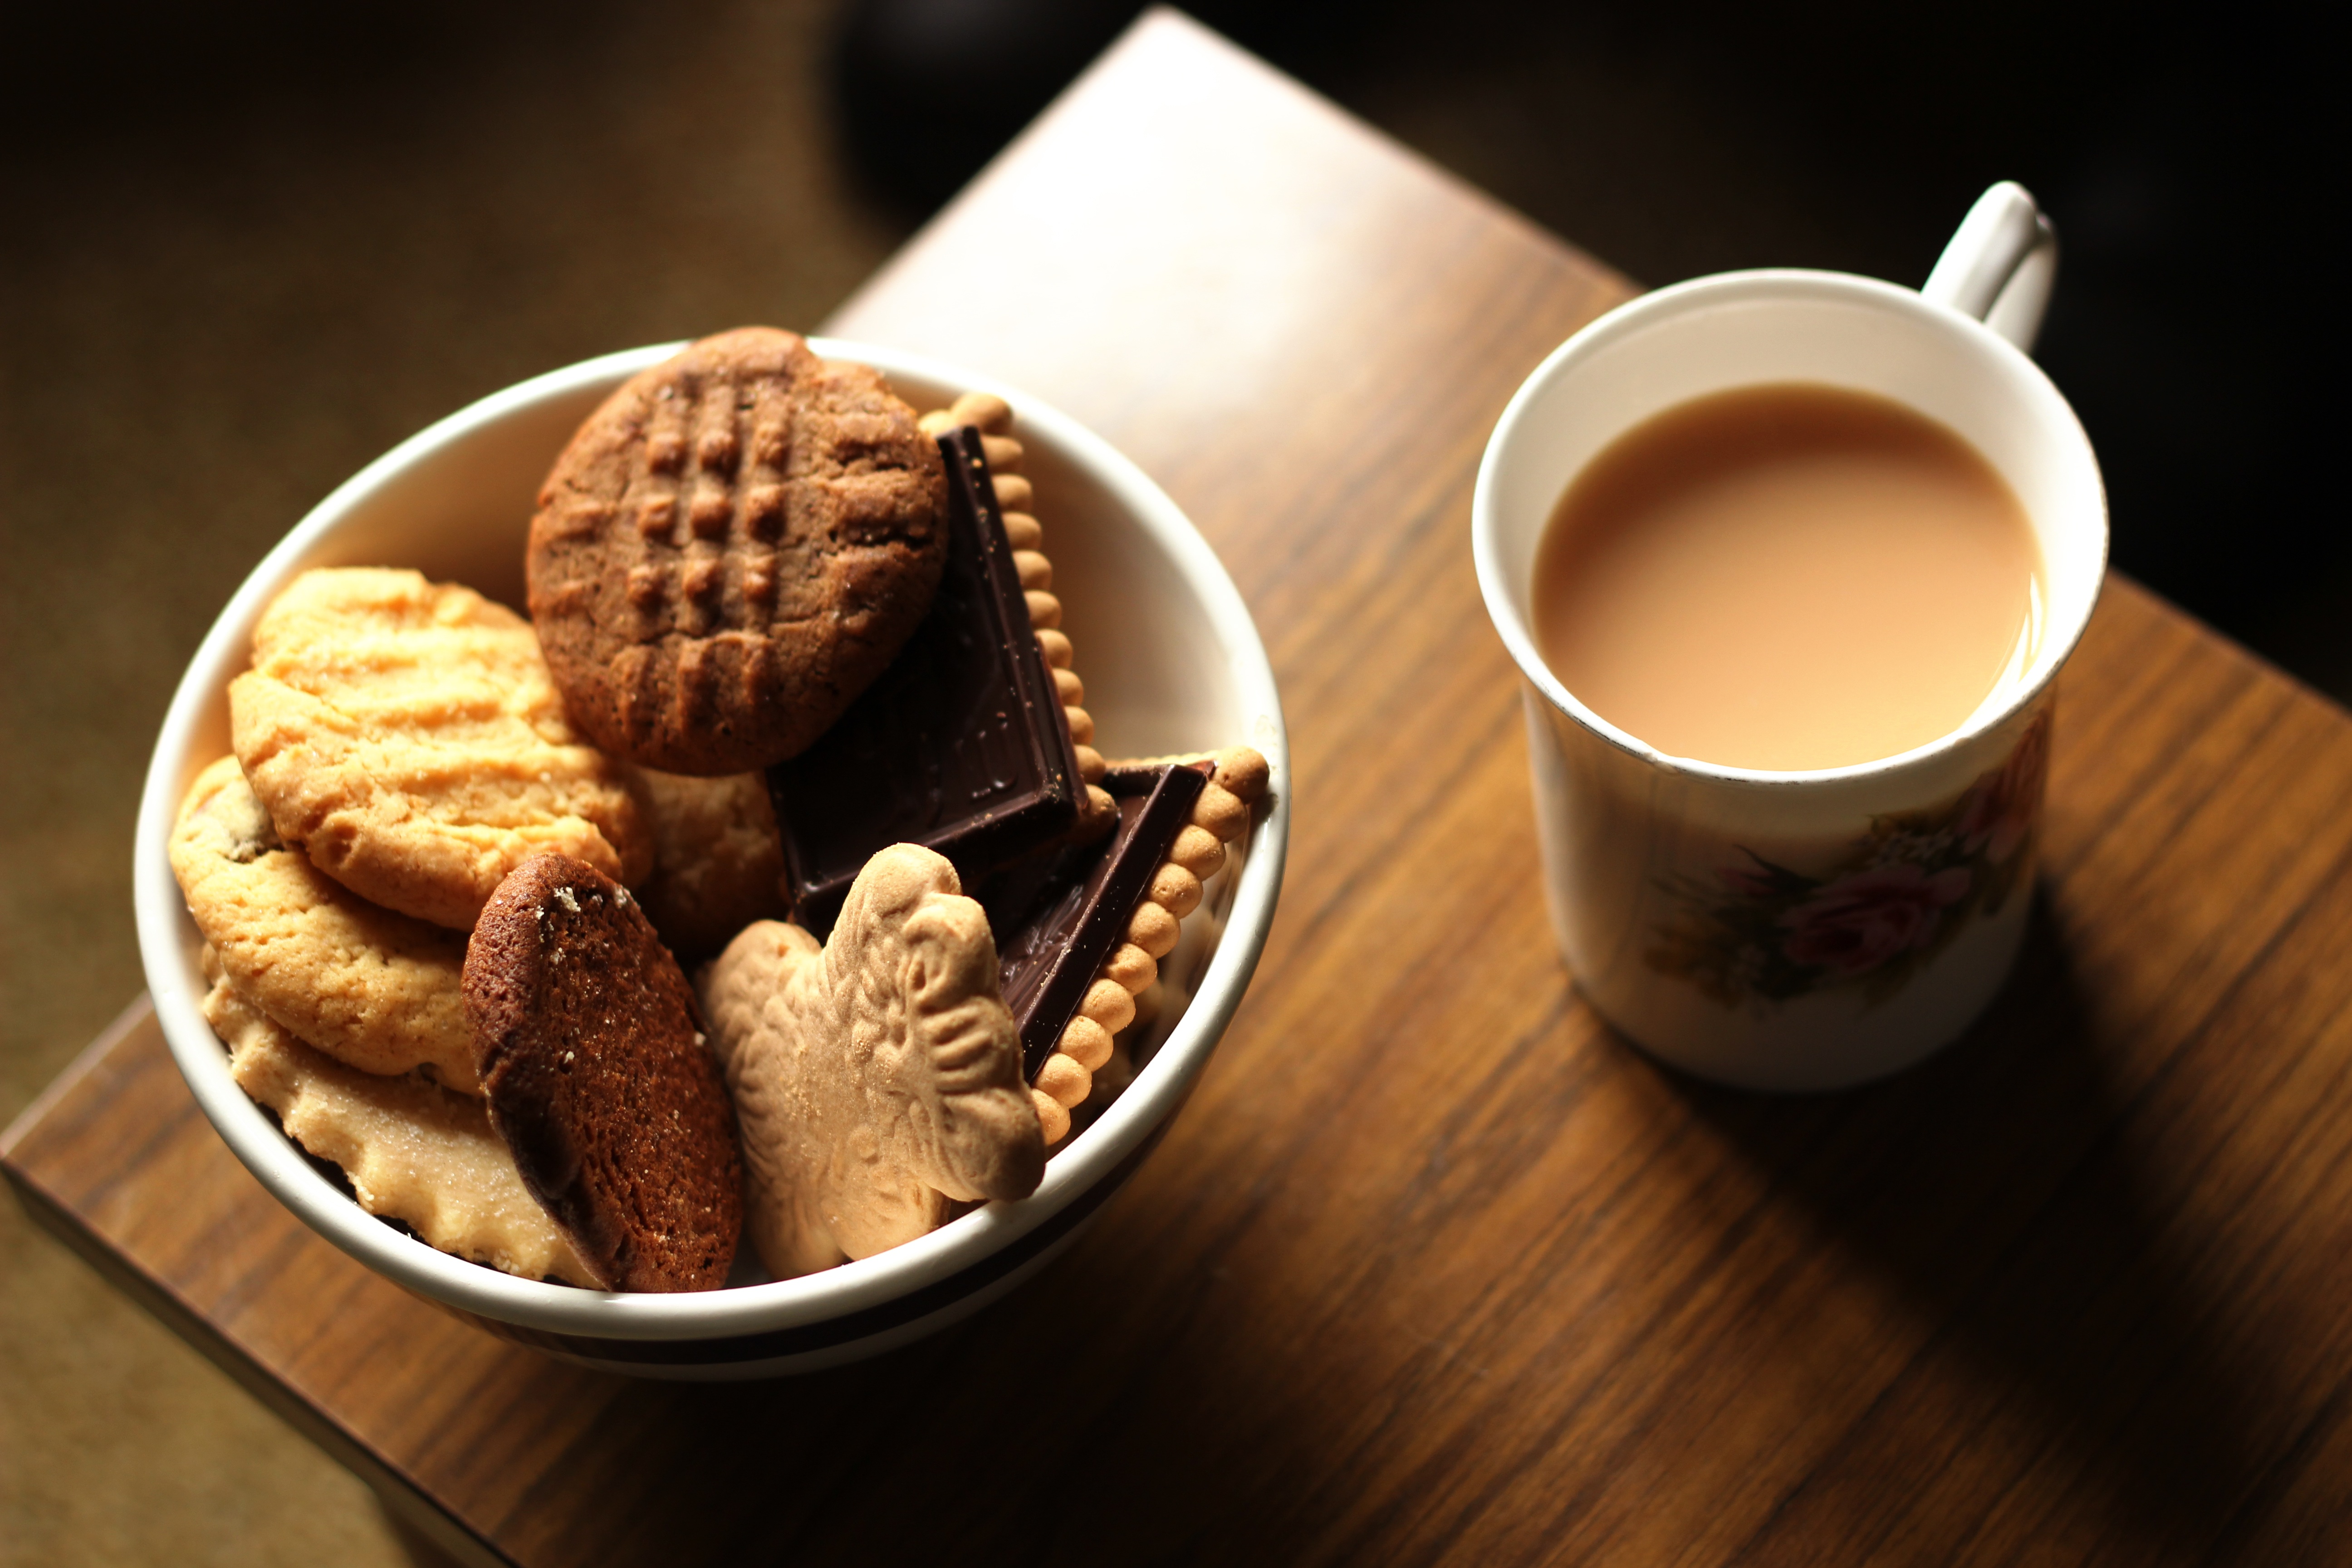
table, coffee, warm, tea, cup, dish, meal, food, golden, brown, beverage, drink, lifestyle, breakfast, chocolate, baking, mug, dessert, cookies, hot, wooden, afternoon, sweetness, flavor, biscuits, snack food